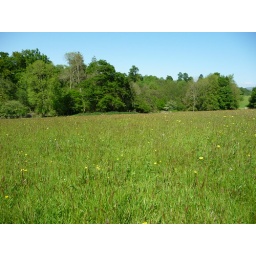
We're in a field full of wild flowers and grasses. Dinefwr Park and Castle. Llandeilo, Carmarthenshire, Wales, SN 611 217